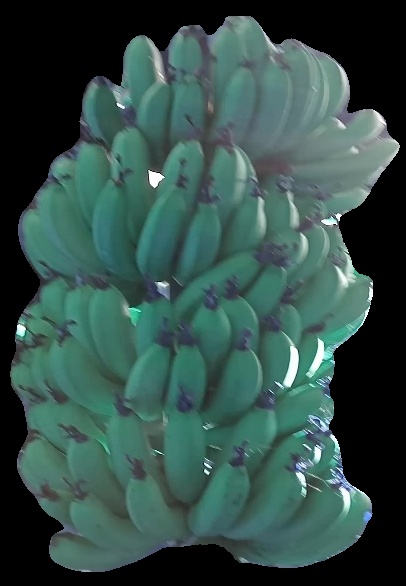
Variety: pachbale
Grade: grade1